Chengdu Metro

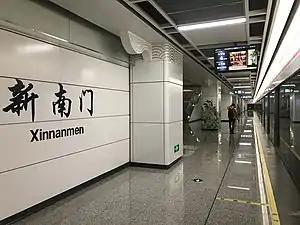
Xinnanmen station of Line 3

Line 3 runs in a northeast–southwest direction from Chengdu Medical College to Shuangliu West Station. The total length is . Phase 1 of this line began construction on 28 April 2012, and opened on 31 July 2016. It was Chengdu's final line to use the lower capacity type B trains, subsequent lines favoring the longer and wider Type A cars. Line 3's color is magenta.